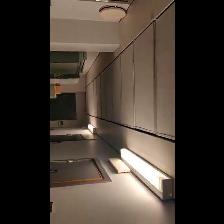
Label: NonHuman